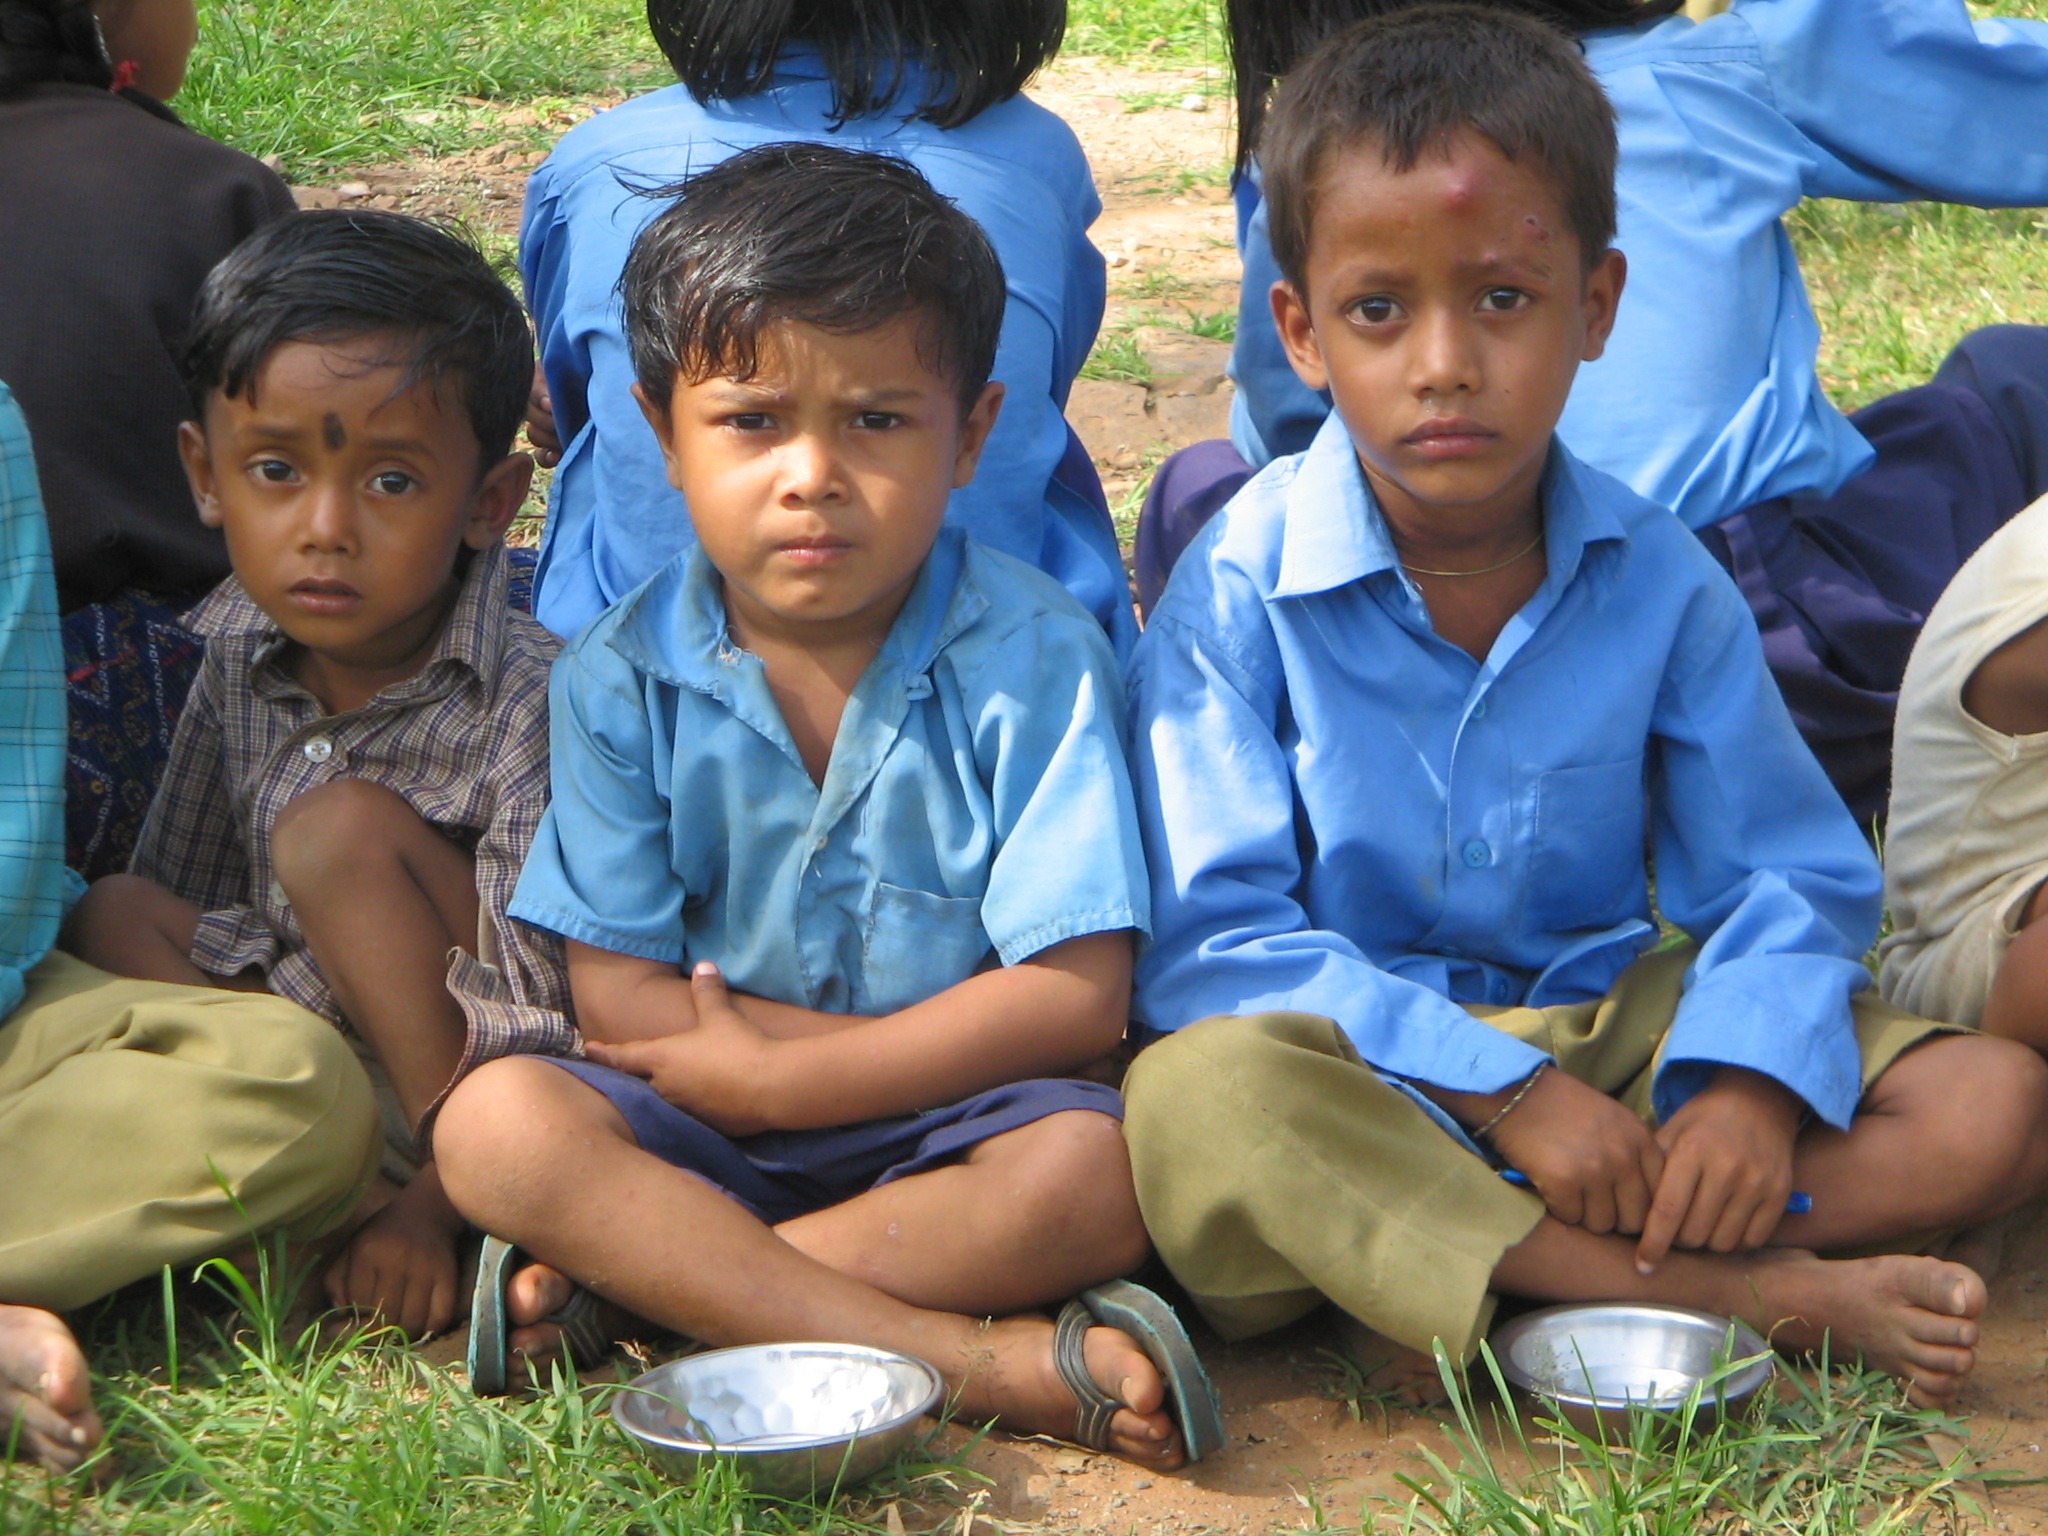
person, people, play, meal, youth, community, child, family, kids, children, indian, hungry, rajasthan, infants, baran